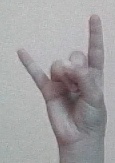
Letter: la